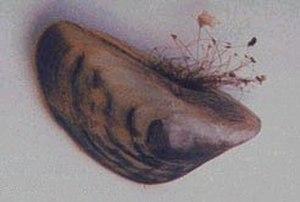
Dreissenidae est une famille de mollusques bivalves en eau douce. La famille comprend notamment la moule zébrée devenue invasive dans de nombreux canaux et étangs où elle a été introduite et une espèce récemment découverte, qui a survécu 5 millions d'années dans des eaux souterraines.